Francesco Della Valle

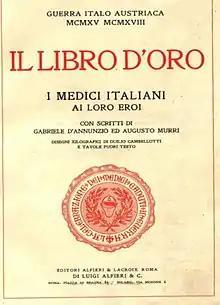
"Libro d'oro. I medici italiani ai loro eroi"

From 1920 to 1925, once Della Valle was promoted to lieutenant general, he headed the newly established General Directorate of Military Health promoting the reorganization of the Army's health system that emerged from the Great War. In this role position, Della Valle organized and chaired the 2nd International Congress of Military Medicine and Pharmacy in Rome in 1923, gaining an appreciation for the preparation of the event, and the quantity and quality of the scientific papers presented.